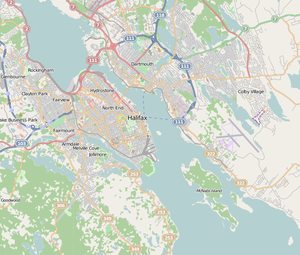
L'île McNabs est une île à l'entrée du port d'Halifax, dans la province canadienne de Nouvelle-Écosse. On y trouve le lieu historique national du Fort-McNab. Avec l'île Lawlor toute proche, l'île McNabs forme le parc provincial des îles McNabs et Lawlor.